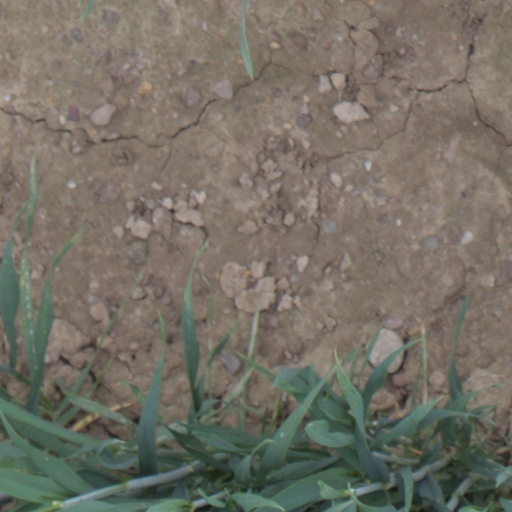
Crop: wheat